Hannah (name)

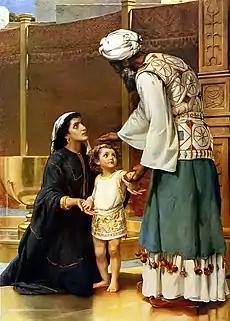
Samuel Dedicated by Hannah at the Temple by Frank W.W. Topham

Hannah, also spelled Hanna, Hana, Hanah, or Chana, is a feminine given name of Hebrew origin. It is derived from the root "ḥ-n-n", meaning "favour" or "grace". "A Dictionary of First Names" attributes the name to a word meaning 'He (God) has favoured me with a child'. "Anne", "Ana", "Ann", and other variants of the name derive from the Hellenized Hebrew: "Anna" ("Ἅννα")